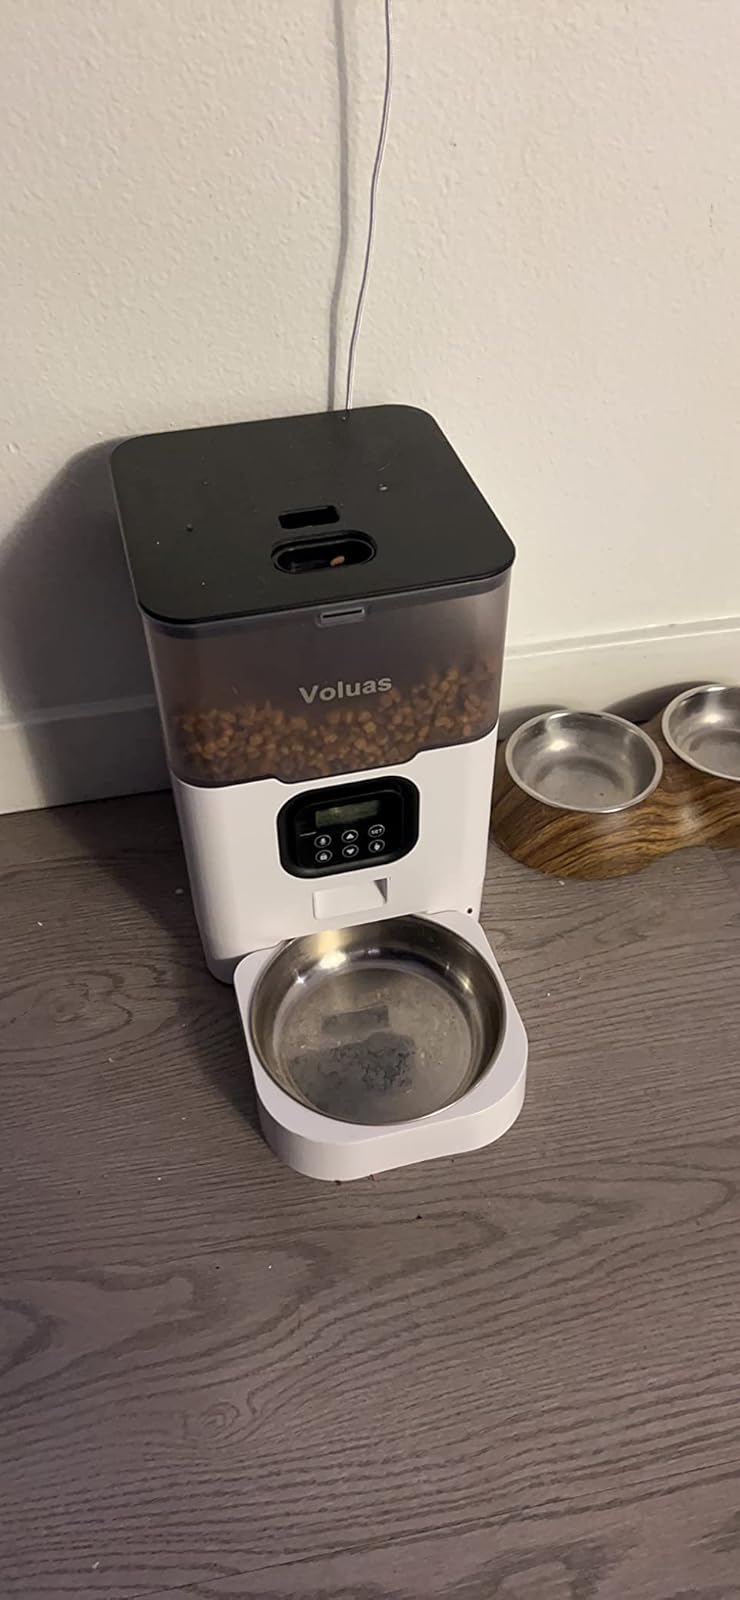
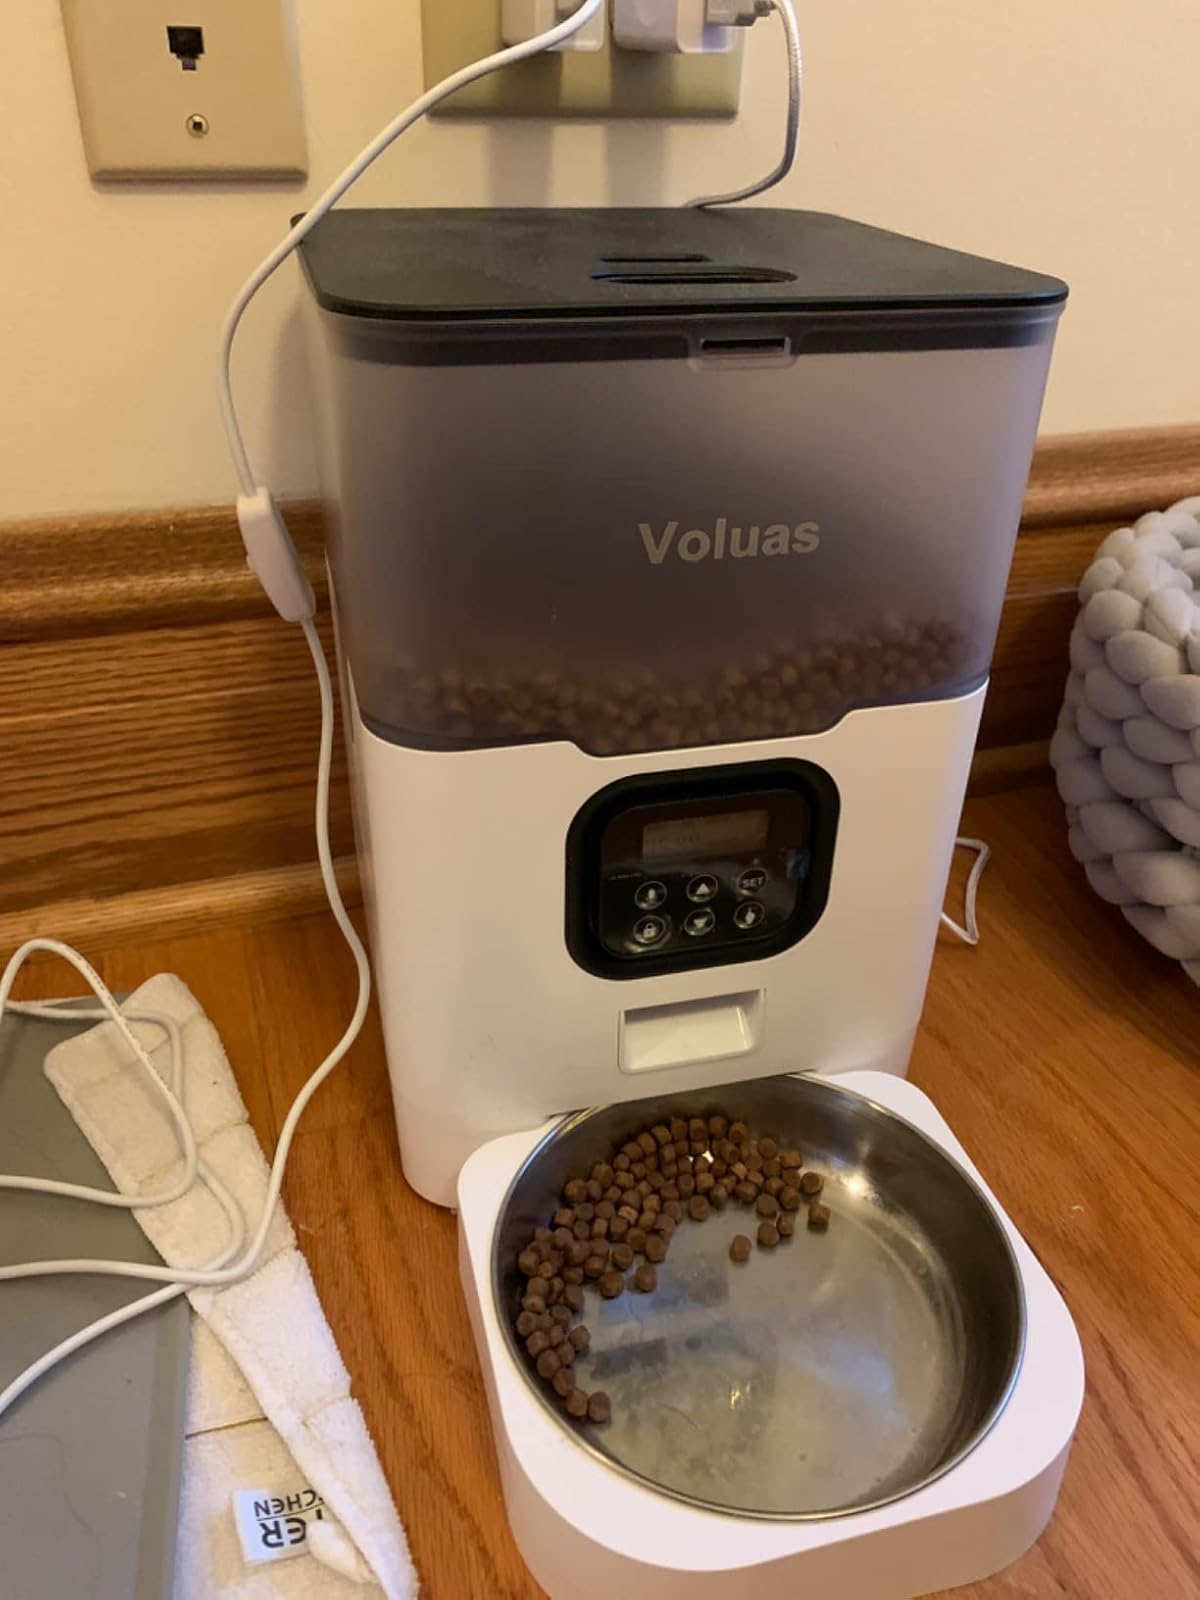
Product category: items_feeder
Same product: yes